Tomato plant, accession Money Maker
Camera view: vertical (180 deg); turntable rotation: 30 degrees
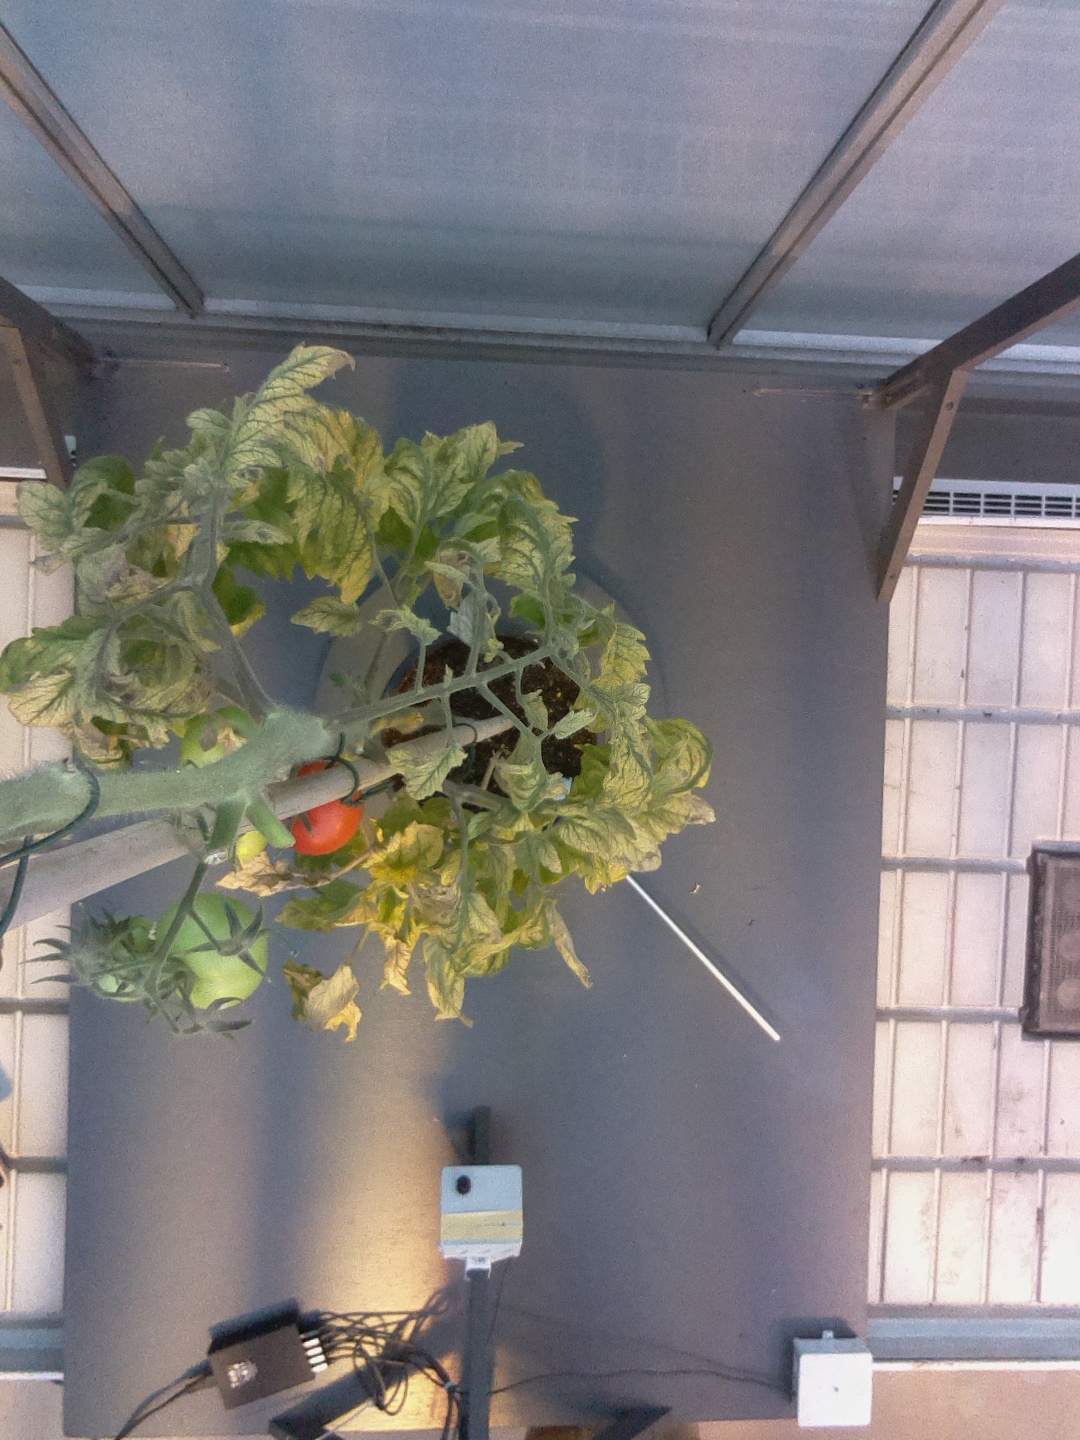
BBCH growth stage 81: 10%-20% of fruits show typical fully ripe color